Dylan O'Brien

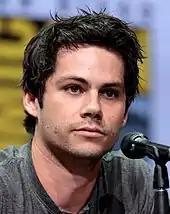
O'Brien in 2017

Dylan Rhodes O'Brien (born August 26, 1991) is an American actor. His first major role was as Stiles Stilinski in the MTV supernatural series "Teen Wolf" (2011–2017). He achieved further prominence for his lead role in the science fiction "Maze Runner" trilogy (2014–2018), which led to more film appearances.